2011 Hetherington House Occupation

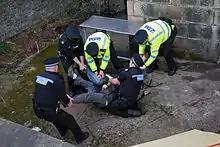
Two men are removed by police officers from the back door area of Hetherington House during the eviction on 22 March 2011

On 22 March 2011, the university made the decision to ask the occupiers to voluntarily leave. When the occupiers refused and informed supporters, crowds started to gather outside Hetherington House and Strathclyde Police were called by university security to assist. When students were forcibly removed from the premises, the remaining occupiers agreed to leave. In response to the eviction, a subsequent protest on the same day occupied the Senate and management suite of the university. After negotiations, the university offered occupiers the option of returning to Hetherington House, an offer which they accepted.